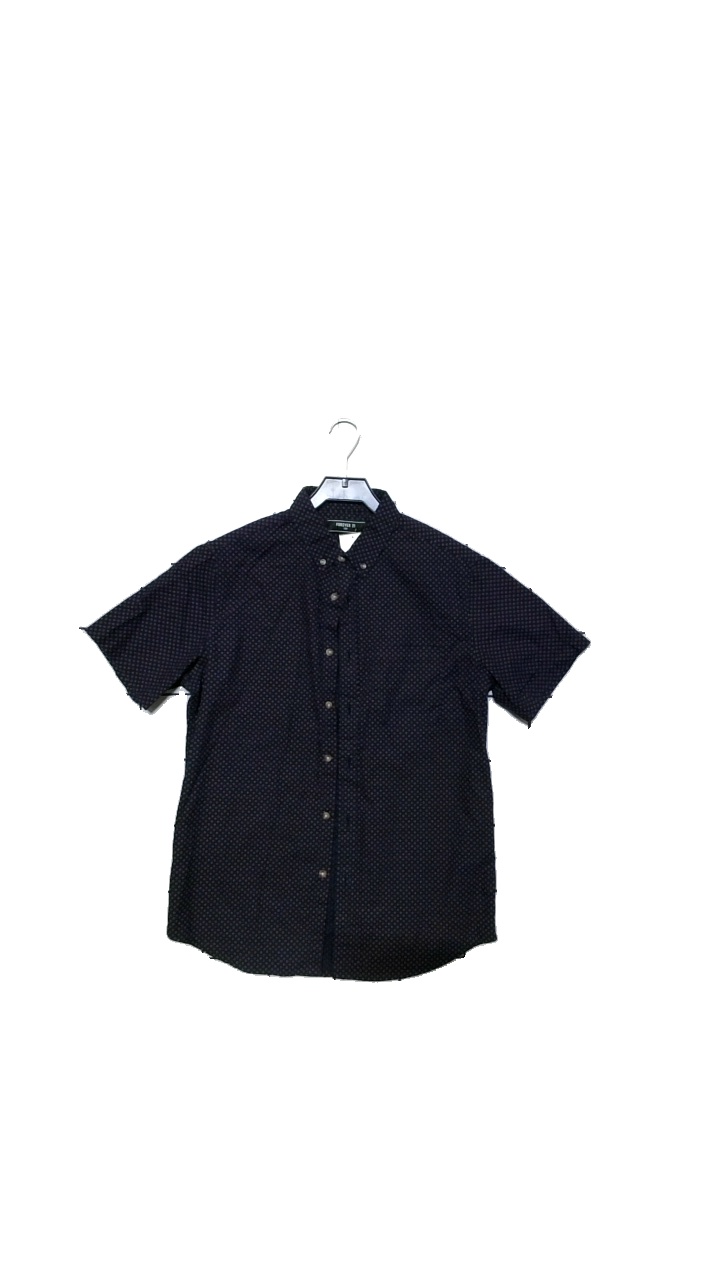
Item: Shirt (Men)
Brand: Forever 21
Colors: Red, Blue, Multicolor
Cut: Regular
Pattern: Other
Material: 100%Cotton
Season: Spring
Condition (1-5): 4
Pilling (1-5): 5
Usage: Reuse
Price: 50-100